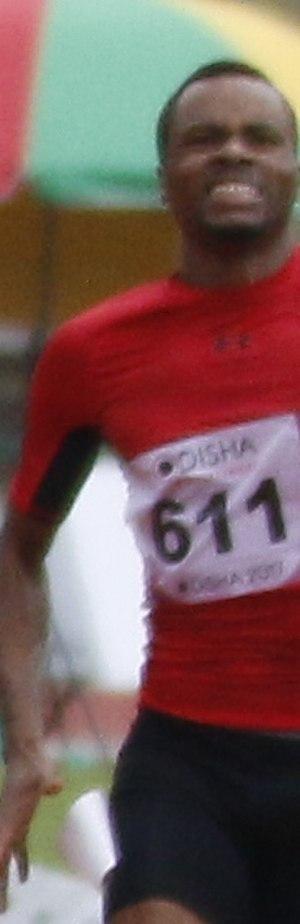
Mohamed Obaid Hindi al-Saadi parfois al-Assadi est un athlète omanais, spécialiste du sprint.